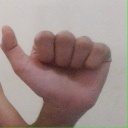
अक्षर: त